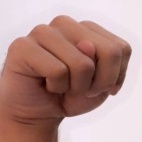
ASL sign: N